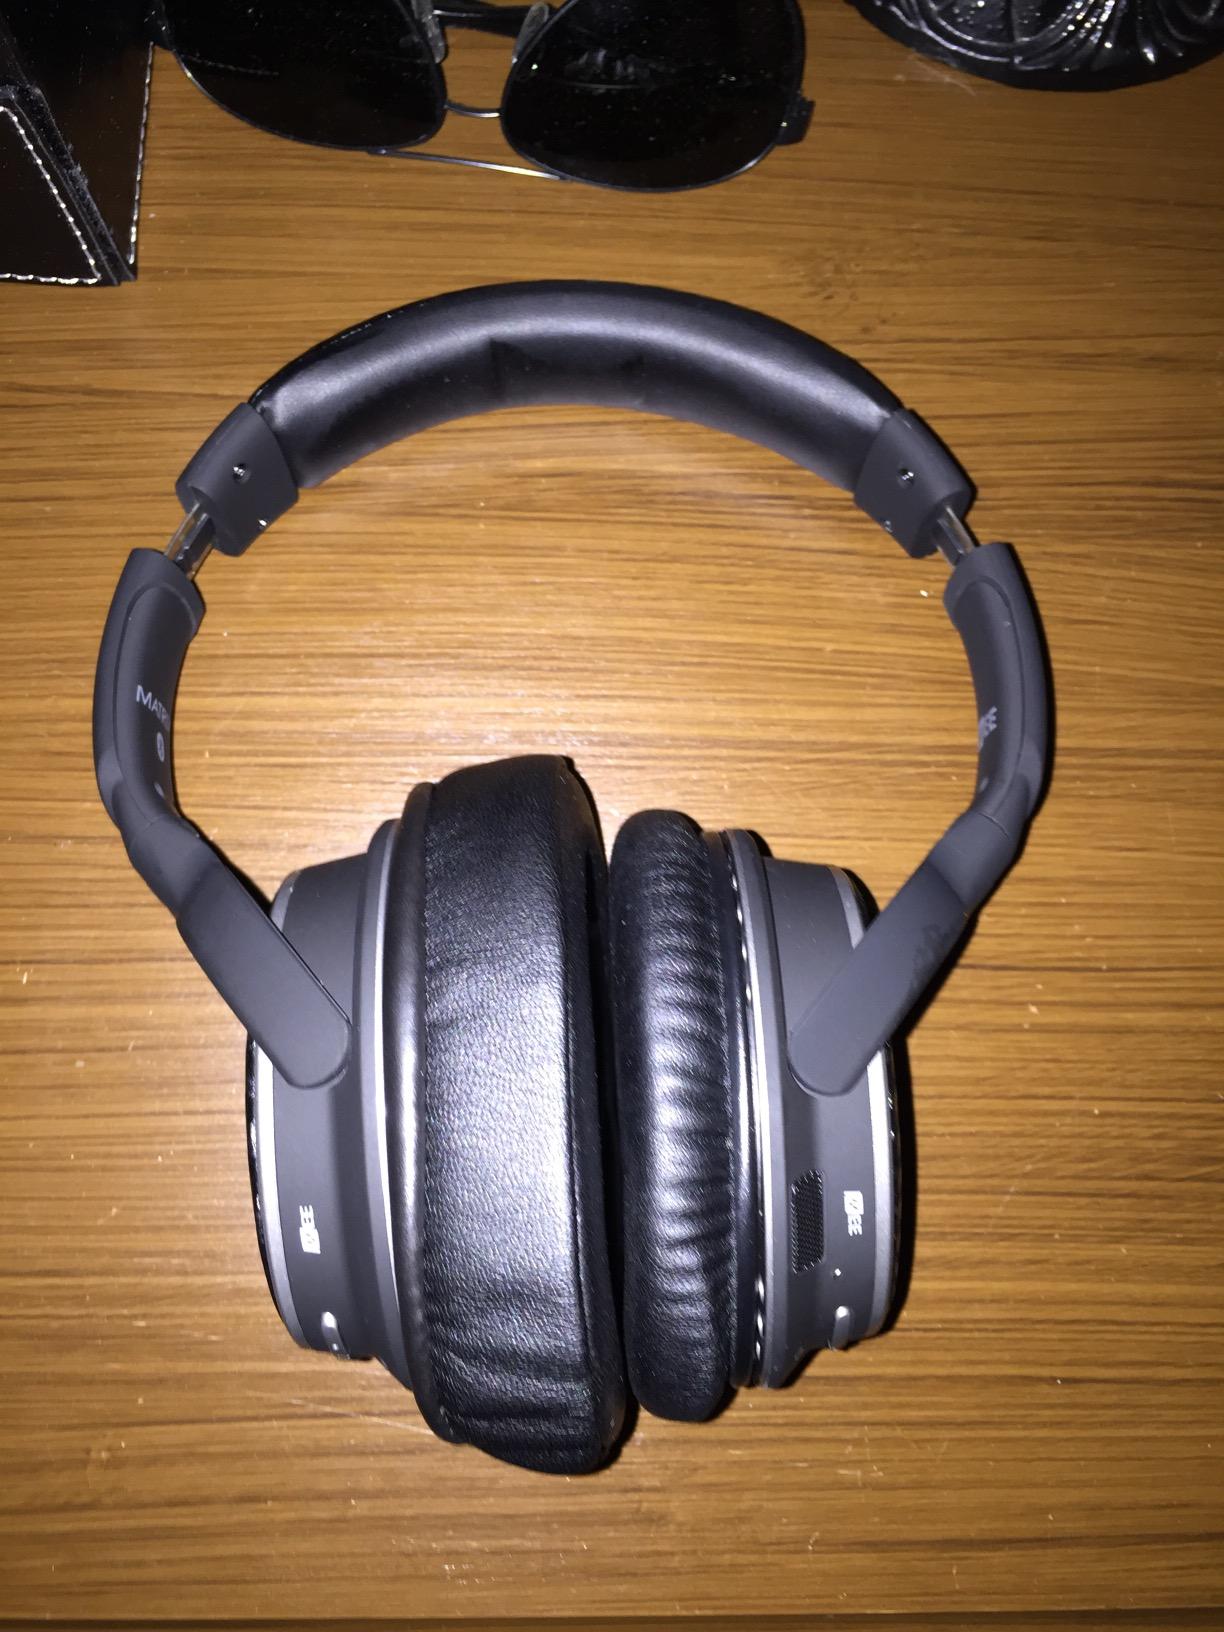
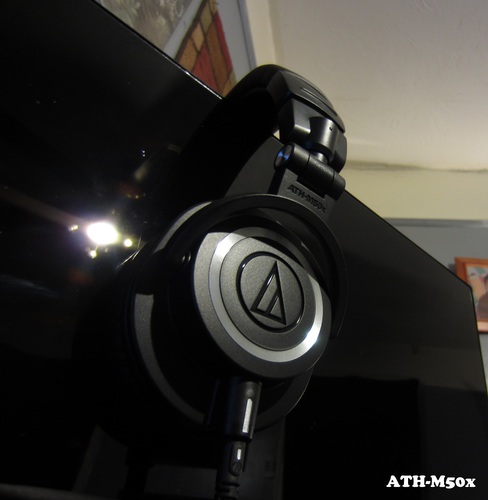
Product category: headphones
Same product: no